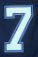
Number: 7